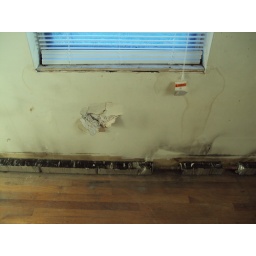
Wall facing front of house in parents' old bedroom